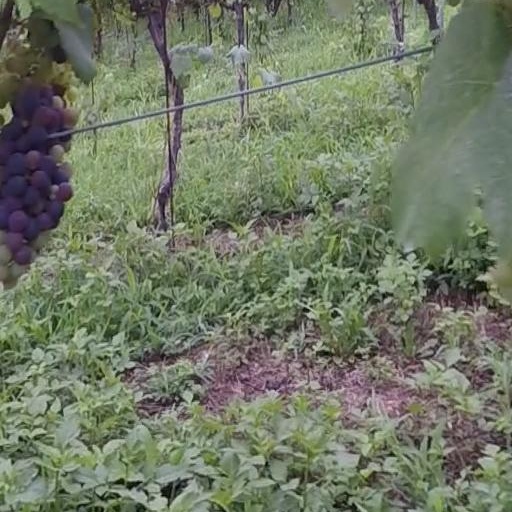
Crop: grape